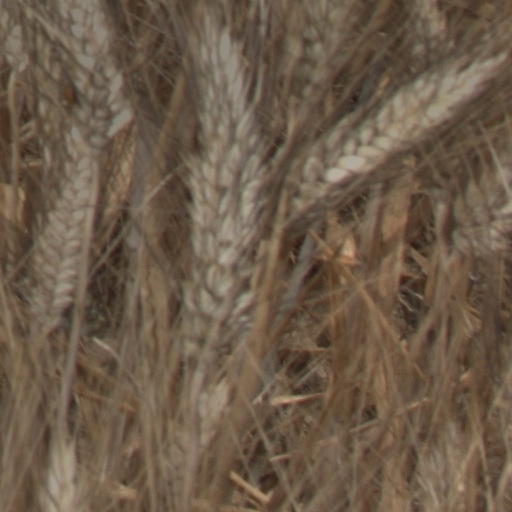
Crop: wheat